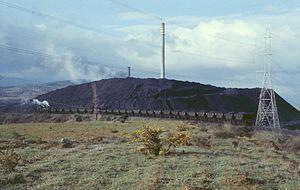
La 132 T Engerth N°31 manœuvre sur l'embranchement de la centrale électrique de Cubillos del Sil, au mois d'avril 1984.